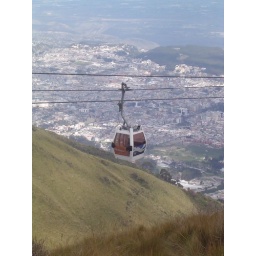
Cable car up to the top of the mountain in Quito